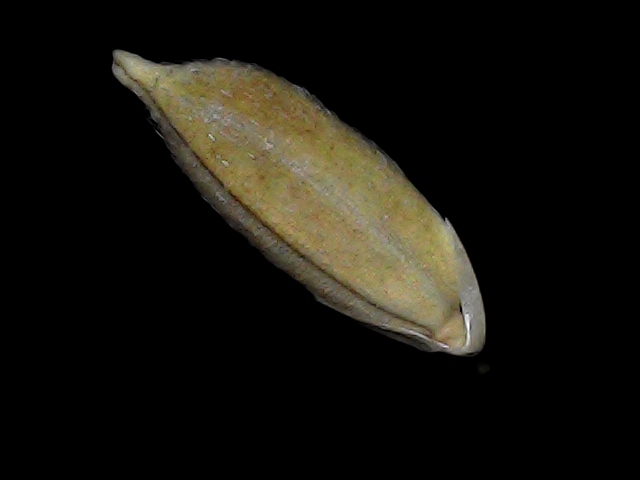
Rice variety: Bd34